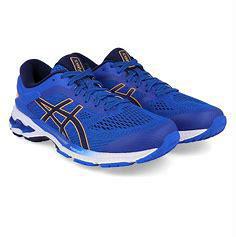
Brand: Asics
Model: Gel Kayano 26